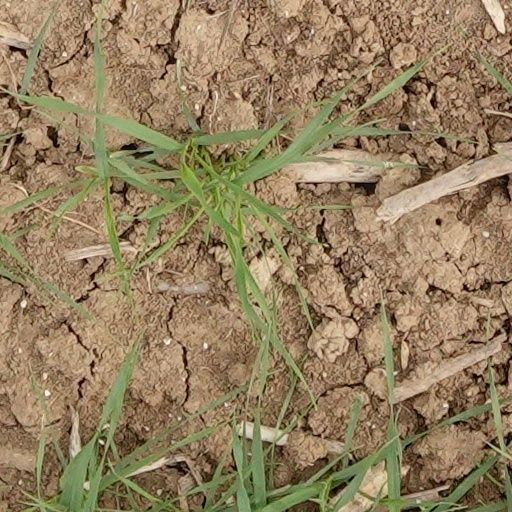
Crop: wheat